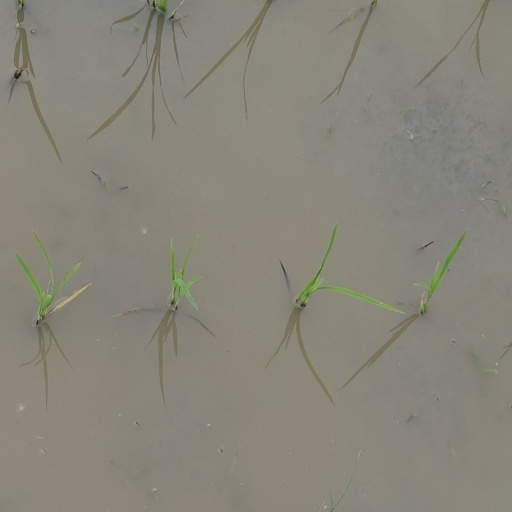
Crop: rice